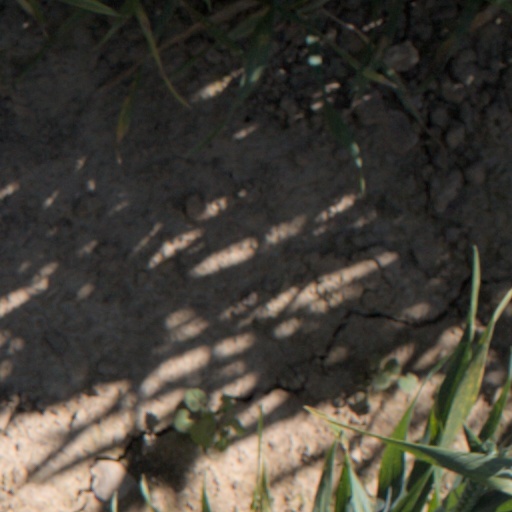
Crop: wheat